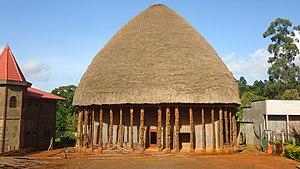
Cette image représente le musée Bandjoun à l'Ouest du Cameroun.